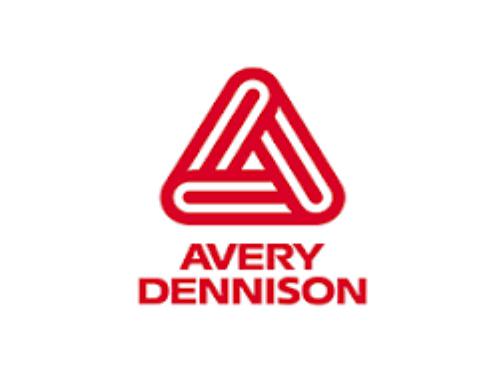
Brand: avery dennison-2
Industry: Others